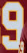
Number: 9